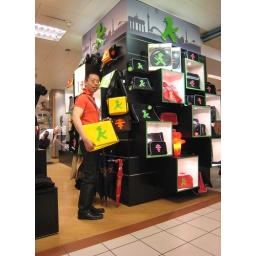
Ernest with a yellow Ampelmann bag in KaDeWe, Berlin